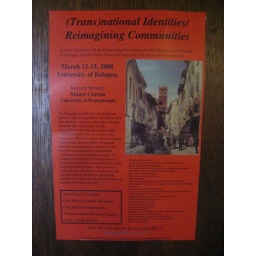
Pinned to a prof's door in the Arts building at McGill.